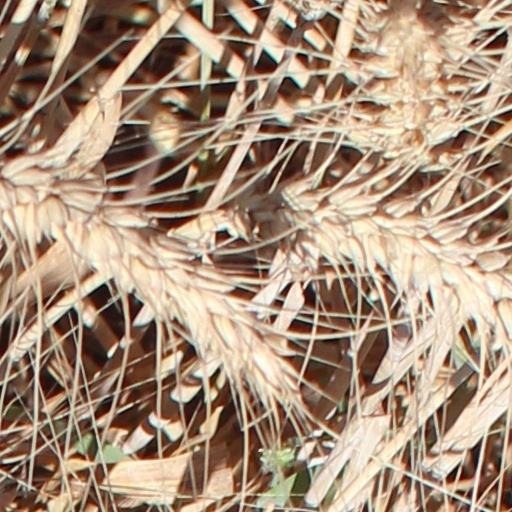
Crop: wheat